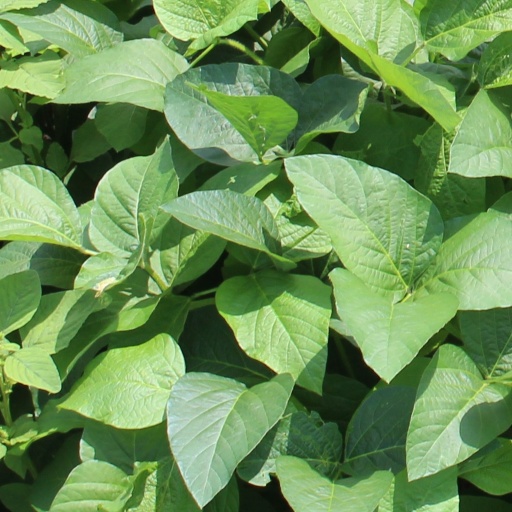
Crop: soybean